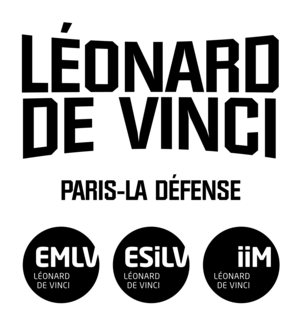
Logo Pôle Universitaire Léonard de Vinci
Le pôle universitaire Léonard-de-Vinci, ou familièrement « Fac Pasqua », est un établissement d’enseignement supérieur privé d'intérêt général implanté à Courbevoie en plein cœur du quartier d'affaires de La Défense.